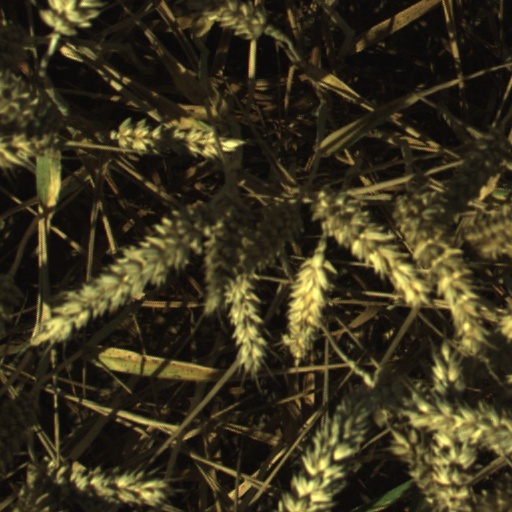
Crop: wheat